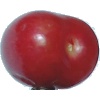
Label: Cherry 2